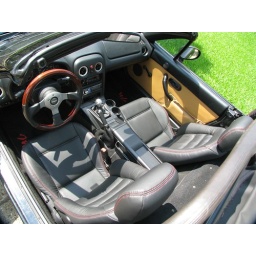
New seats in the car 1